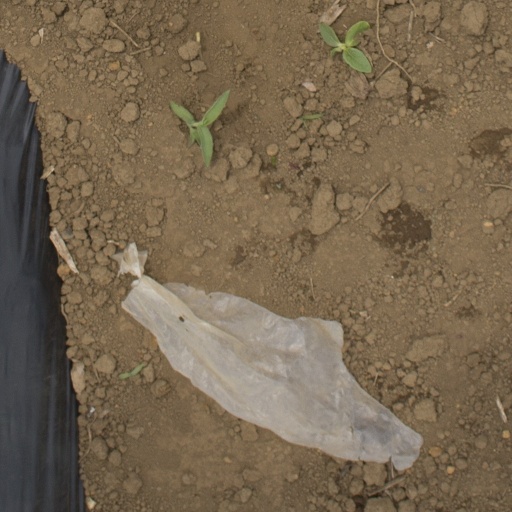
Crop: Jerusalem artichoke